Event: Nepal Earthquake
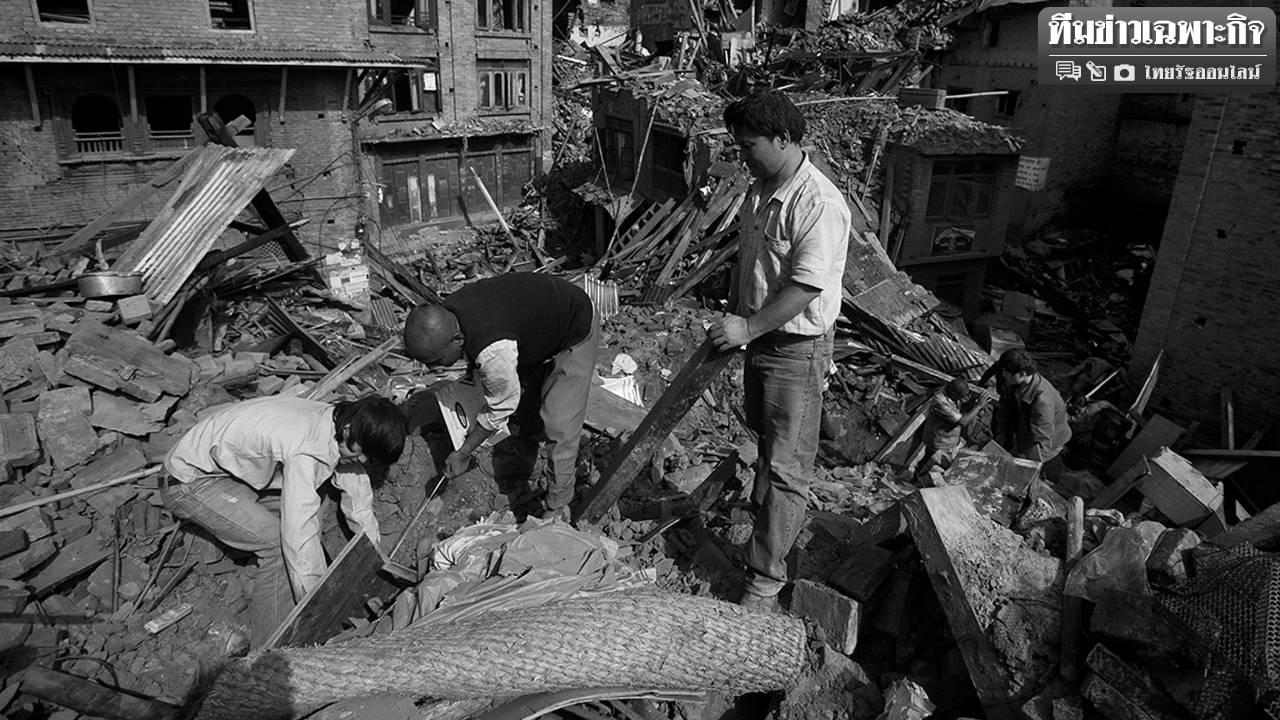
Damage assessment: damage